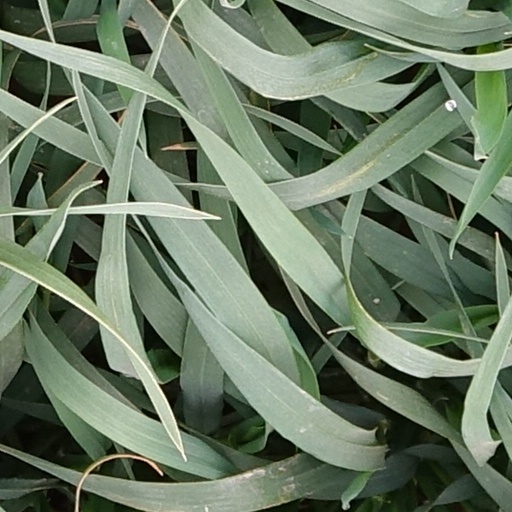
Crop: wheat